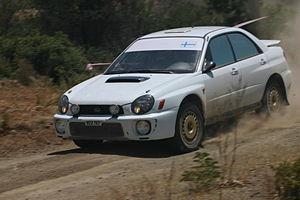
L'Impreza est un modèle automobile compact du constructeur japonais Subaru, apparu en 1992.